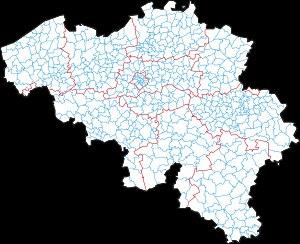
Liste des communes de la Région de Bruxelles-Capitale
La commune est une division administrative de la Belgique. Comme la Belgique est devenue un État fédéral et du fait que ce sont les entités fédérées de celui-ci qui exercent principalement la tutelle sur les communes, il convient de considérer que la commune est aussi une subdivision de la Région wallonne, de la Région flamande et de la Région de Bruxelles-Capitale. La Région wallonne a transféré une partie de ses compétences en matière de tutelle des communes aux neuf communes de la Communauté germanophone de Belgique.